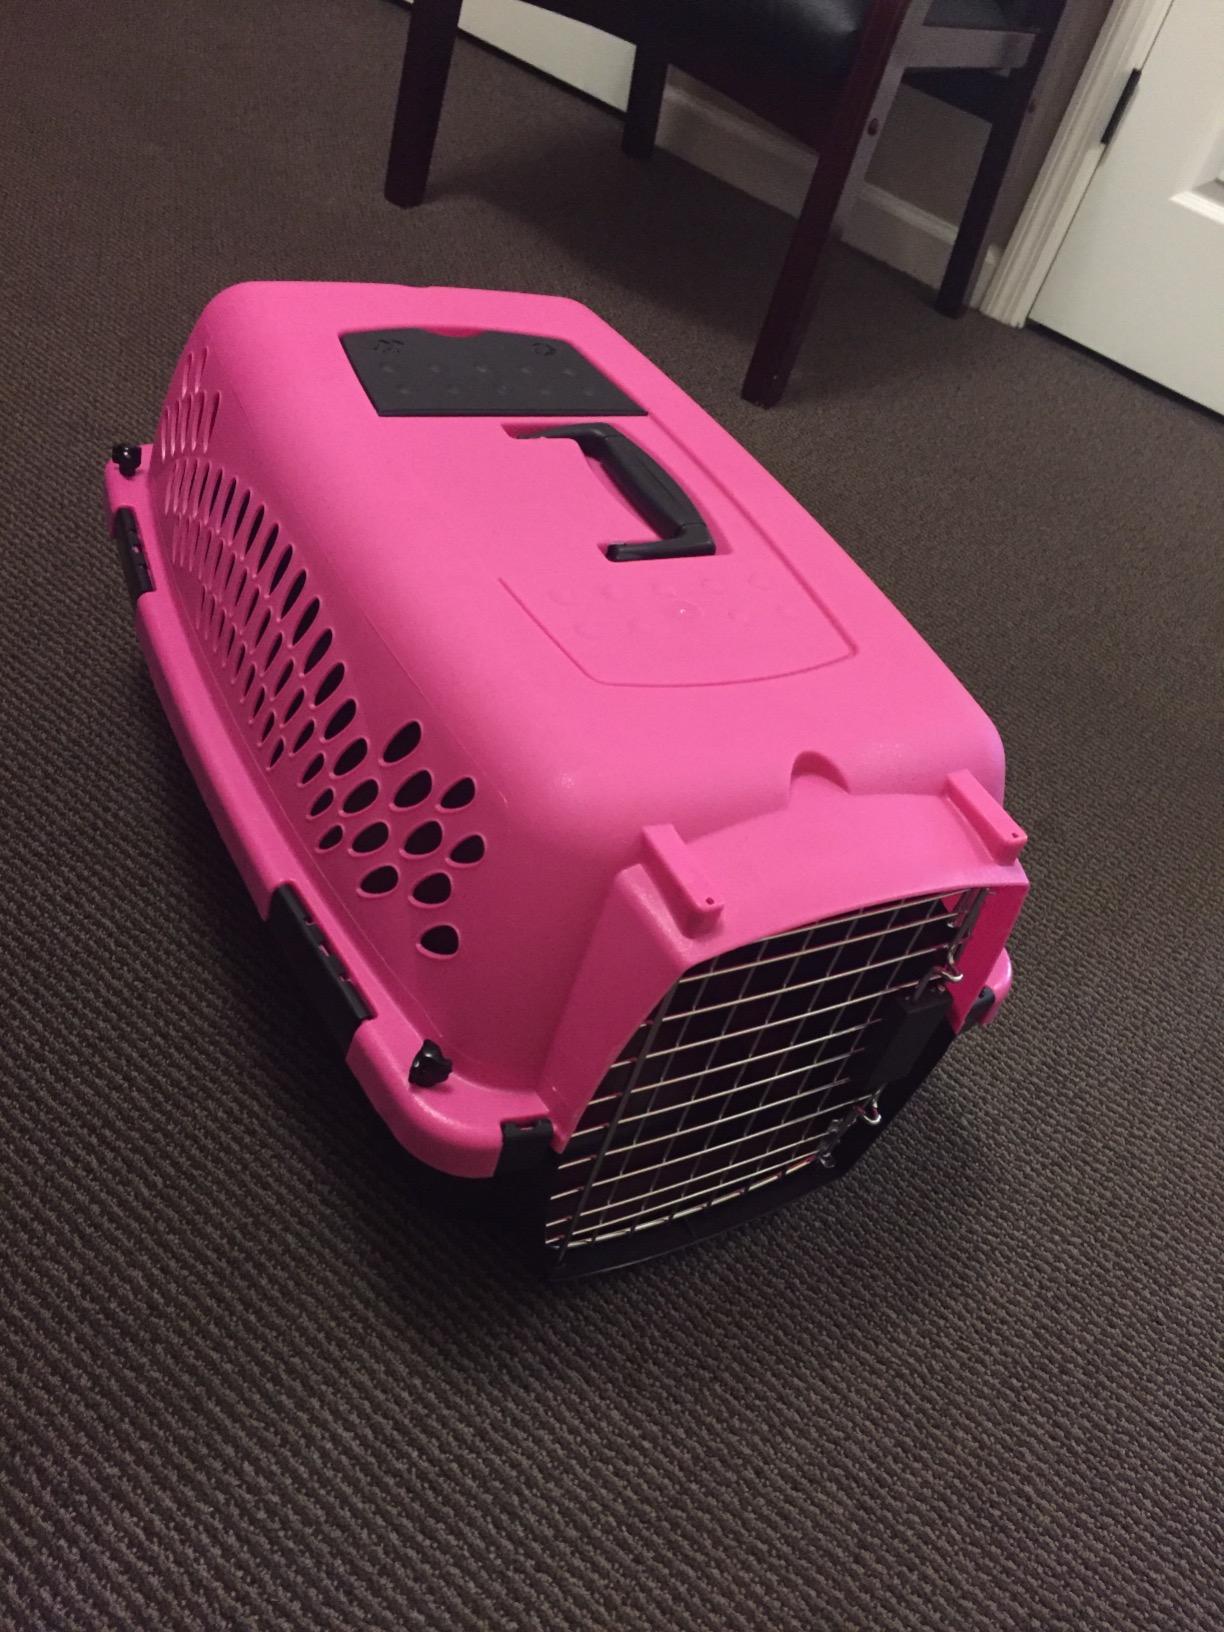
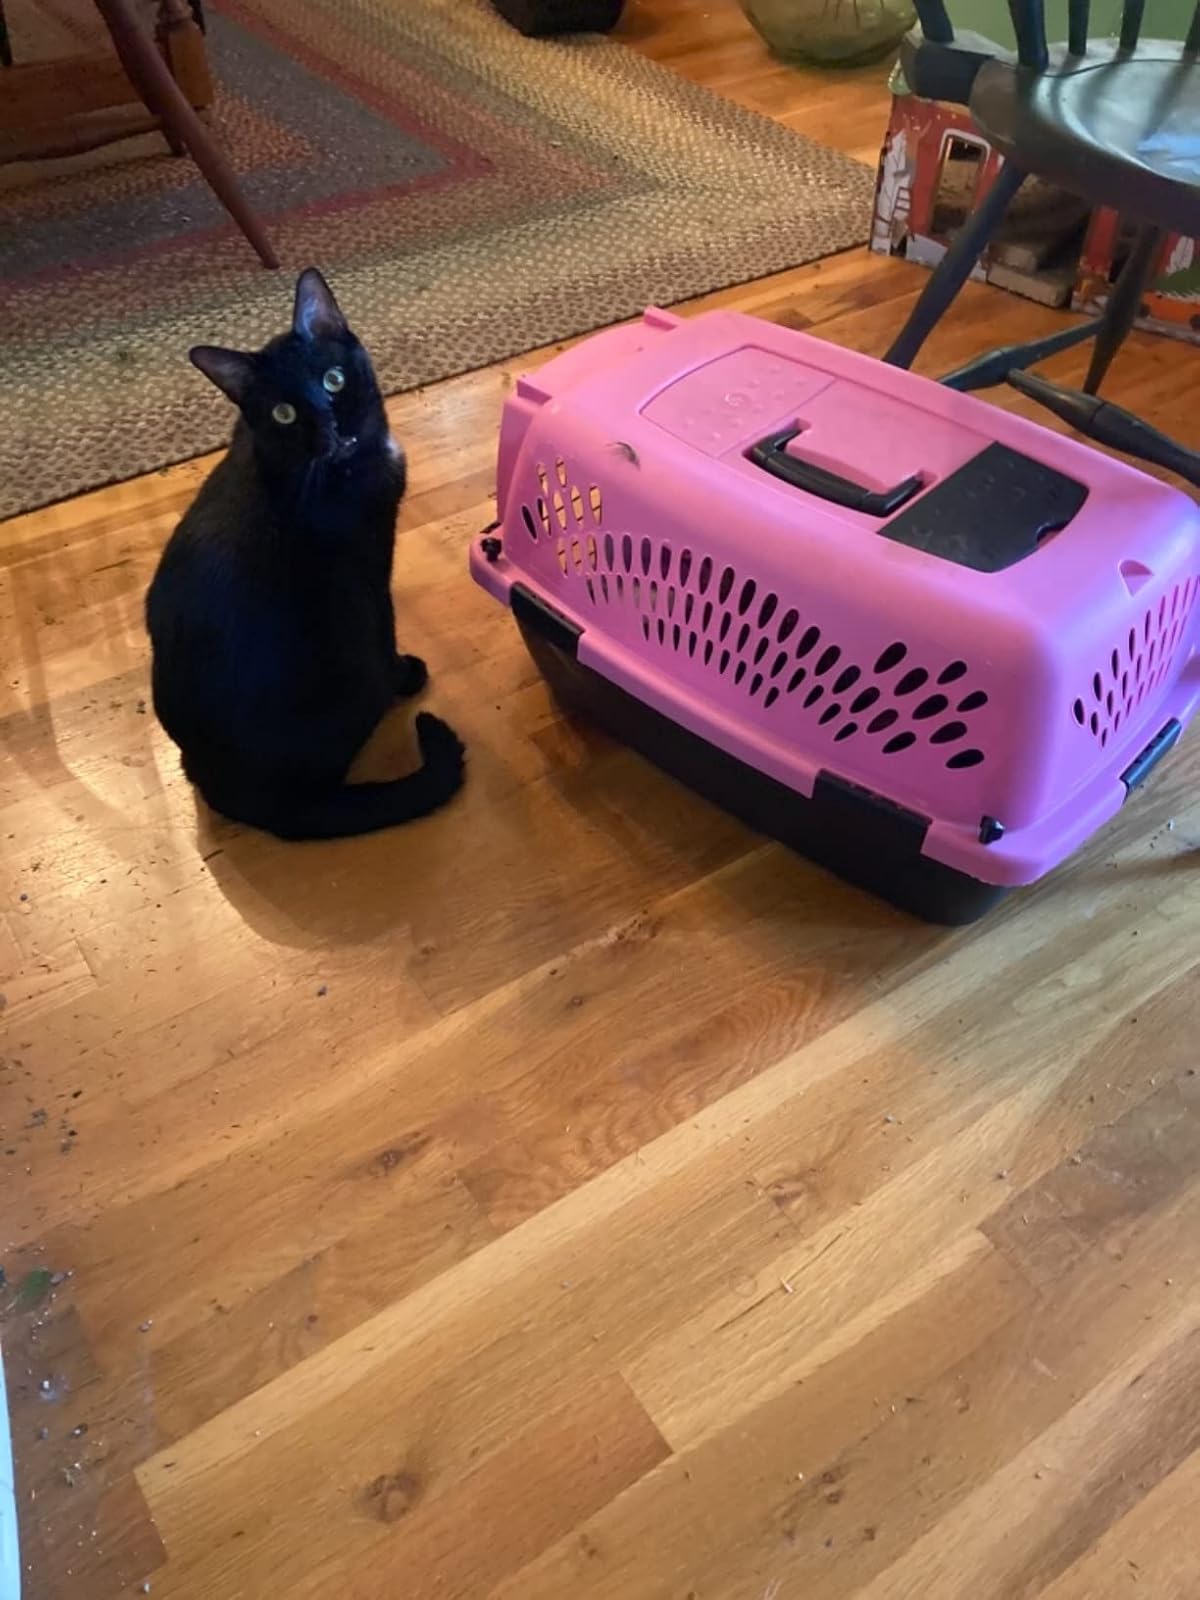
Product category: items_kennel
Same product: yes